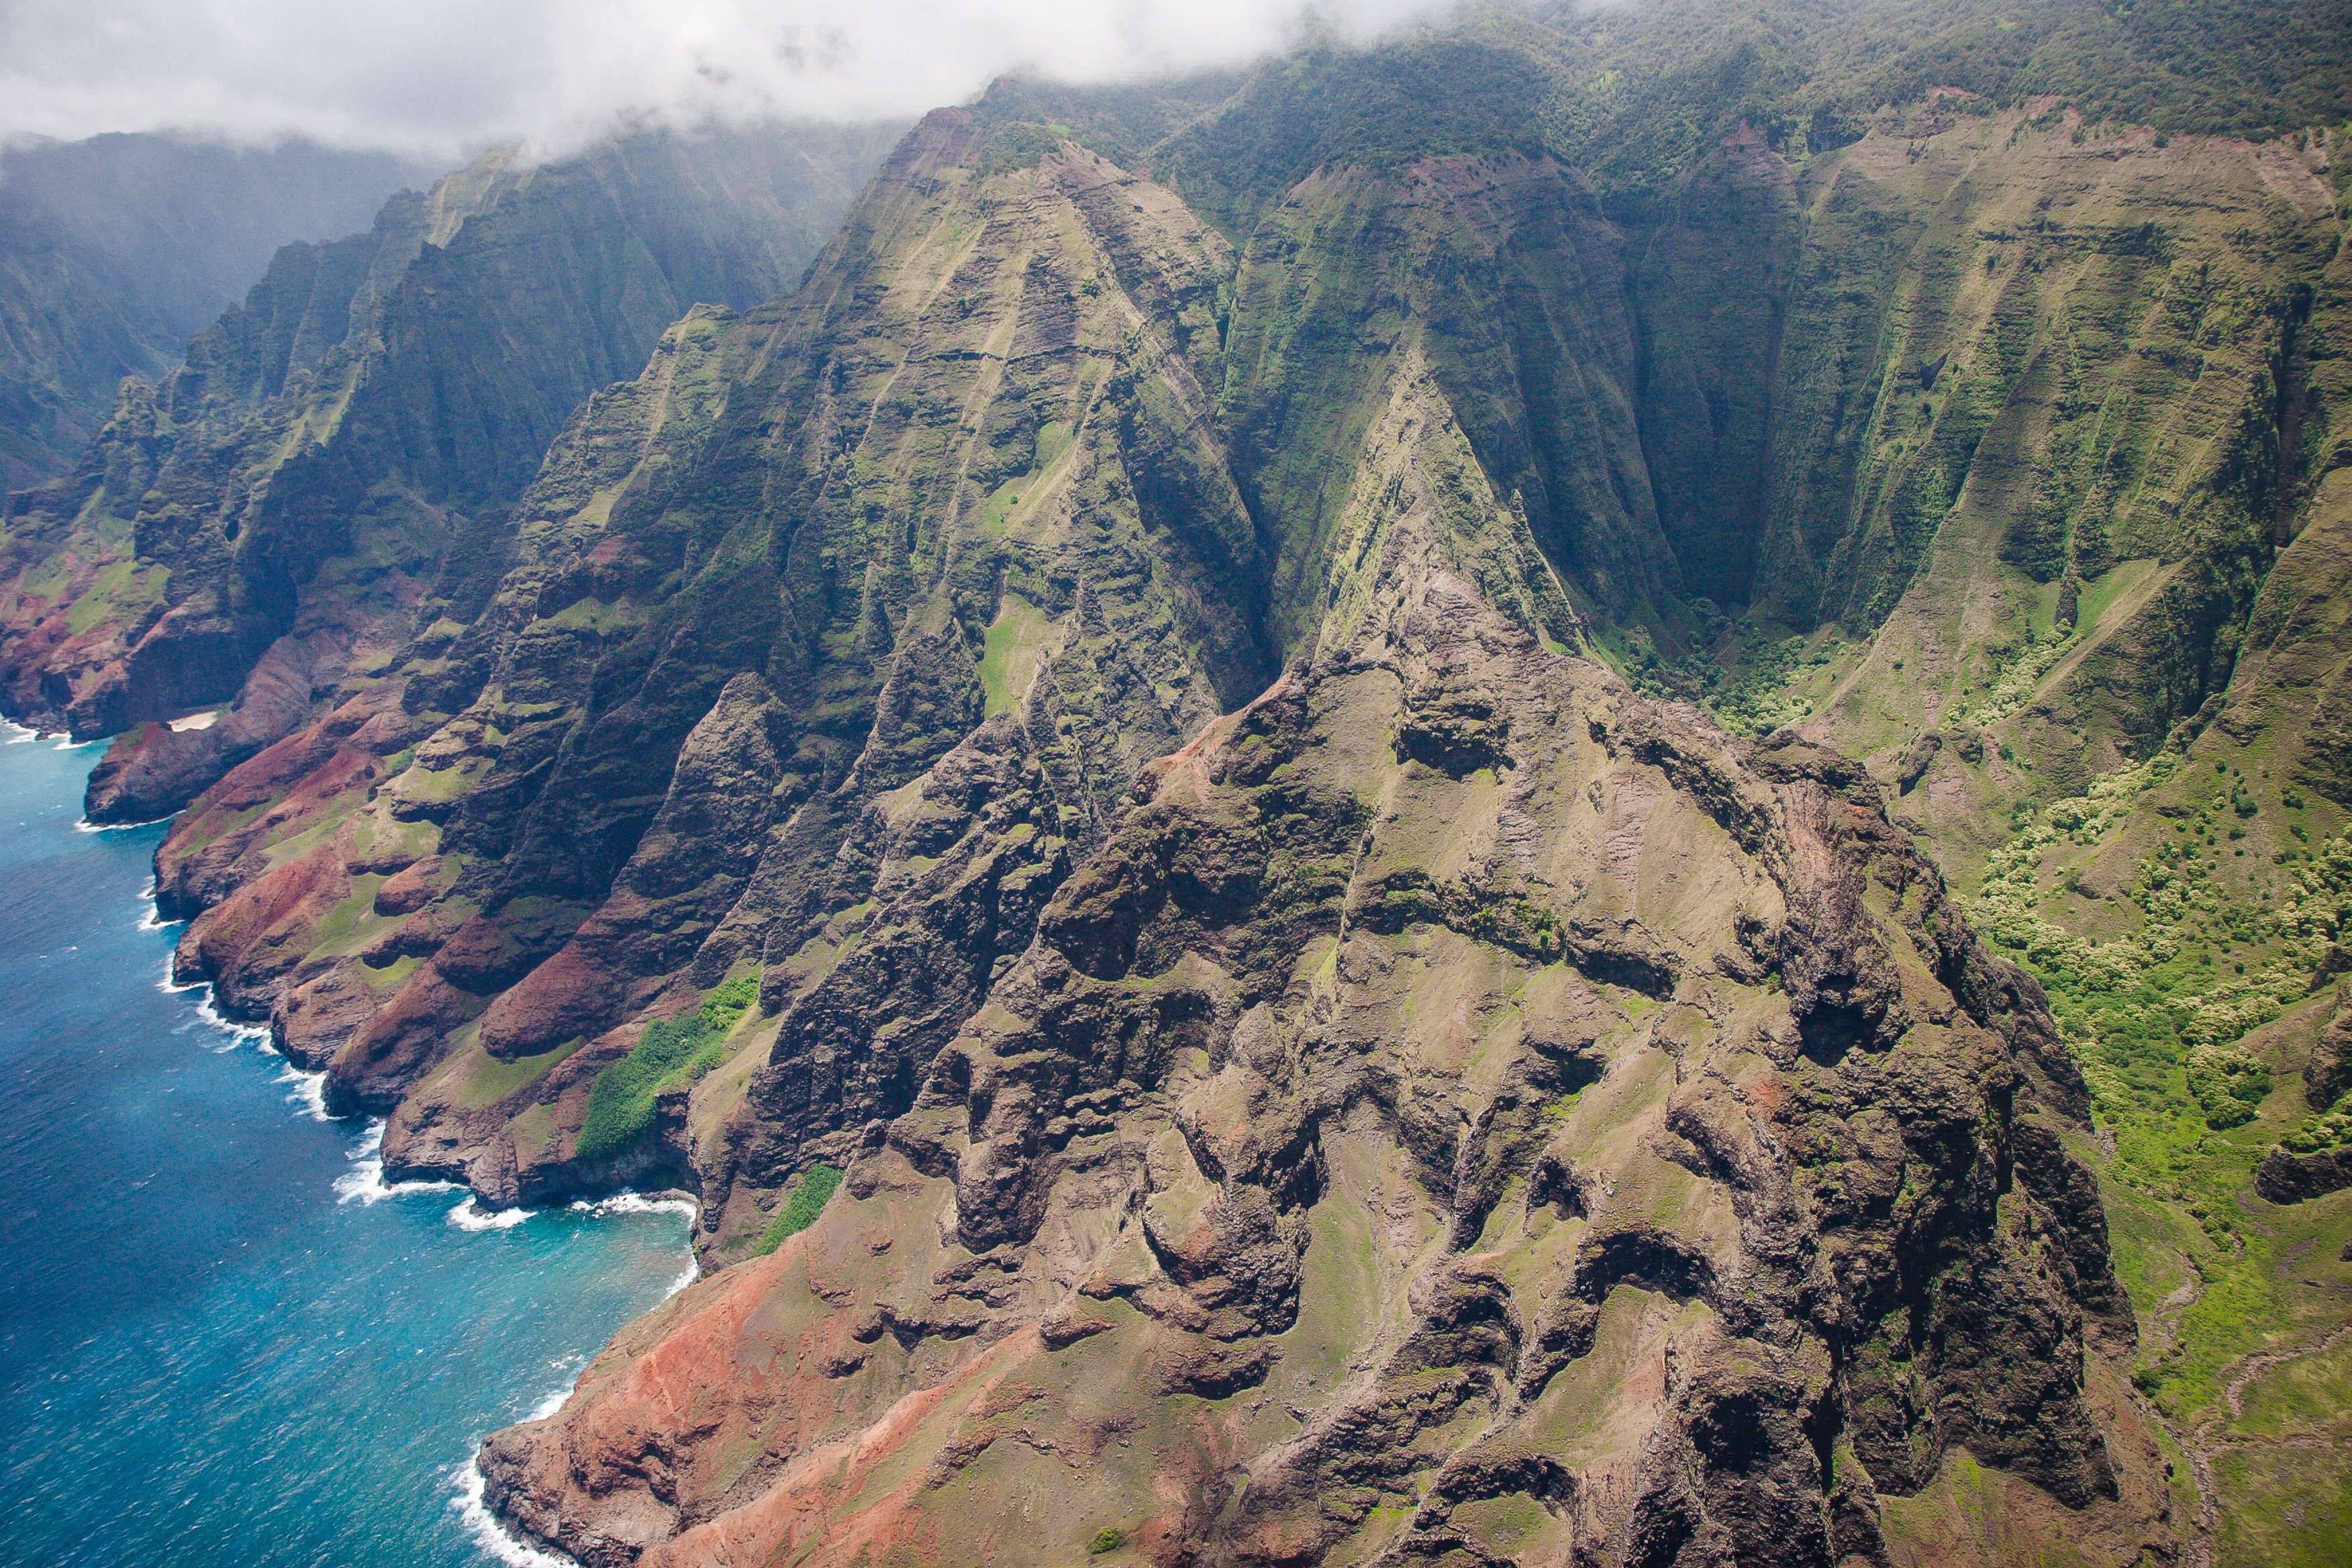
coast, mountain, mountain range, cliff, terrain, ridge, geology, plateau, cape, landform, aerial photography, geographical feature, mountainous landforms, geological phenomenon